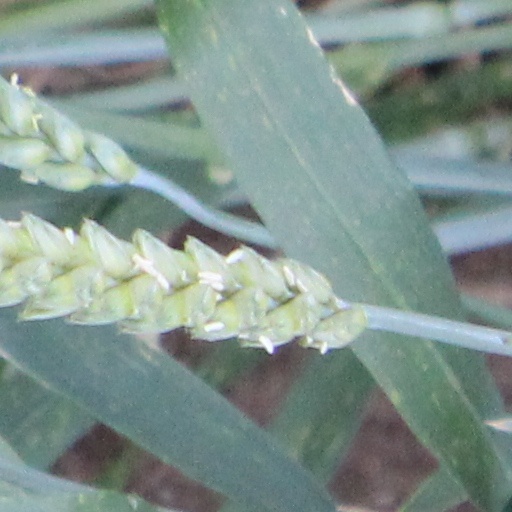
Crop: wheat